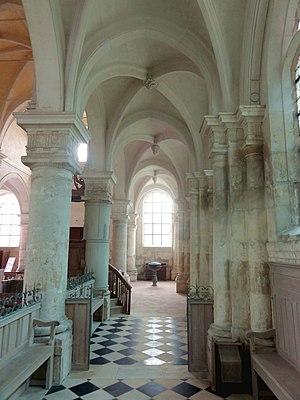
Bas-côté nord, vue vers l'ouest.
L'église Notre-Dame-de-l’Assomption est une église catholique paroissiale située au Plessis-Gassot, dans le Val-d'Oise, en France. Elle remplace une première église qui ne devait pas être antérieure au XIIIᵉ siècle, et dont quelques assises subsistent peut-être en bas du mur méridional. L'édifice Renaissance actuel a été construit entre la fin des années 1560 et 1575 sous les pères Guillemites de Paris, dits les Blancs-Manteaux, seigneurs du Plessis-Gassot, comme maître d'ouvrage ; et le maître-maçon luzarchois Nicolas de Saint-Michel, comme maître d'œuvre. Les deux dernières travées du bas-côté sud sont postérieures ; elles datent peut-être de 1682, date de construction de la façade occidentale. Le retable majeur et ses boiseries sont contemporains de ces travaux, et se distinguent dans la région par leur décor peint. En ce qui concerne le clocher, il n'est pas resté inachevé, mais ses deux étages ont été démolis en 1899 pour parer au risque d'effondrement. Abrité derrière des murs plutôt austères, l'espace intérieur séduit par ses proportions et son esthétique graphique ; la décoration est soignée sans être surabondante.